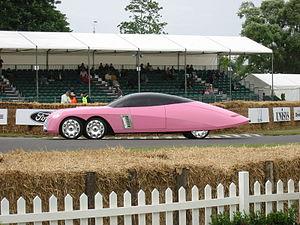
Thunderbirds est un film américain de Jonathan Frakes sorti en 2004. Il s'agit de l'adaptation au cinéma de la série d'animation des années 1960 Les Sentinelles de l'air.